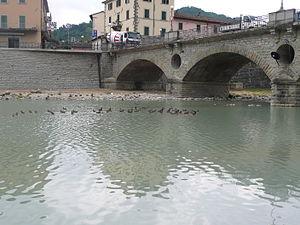
Le Bidente est un cours d'eau italien. Il naît dans l'Apennin toscan-romagnol en Italie. Son cours inférieur porte la dénomination alternative de Ronco.